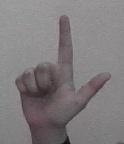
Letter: laam